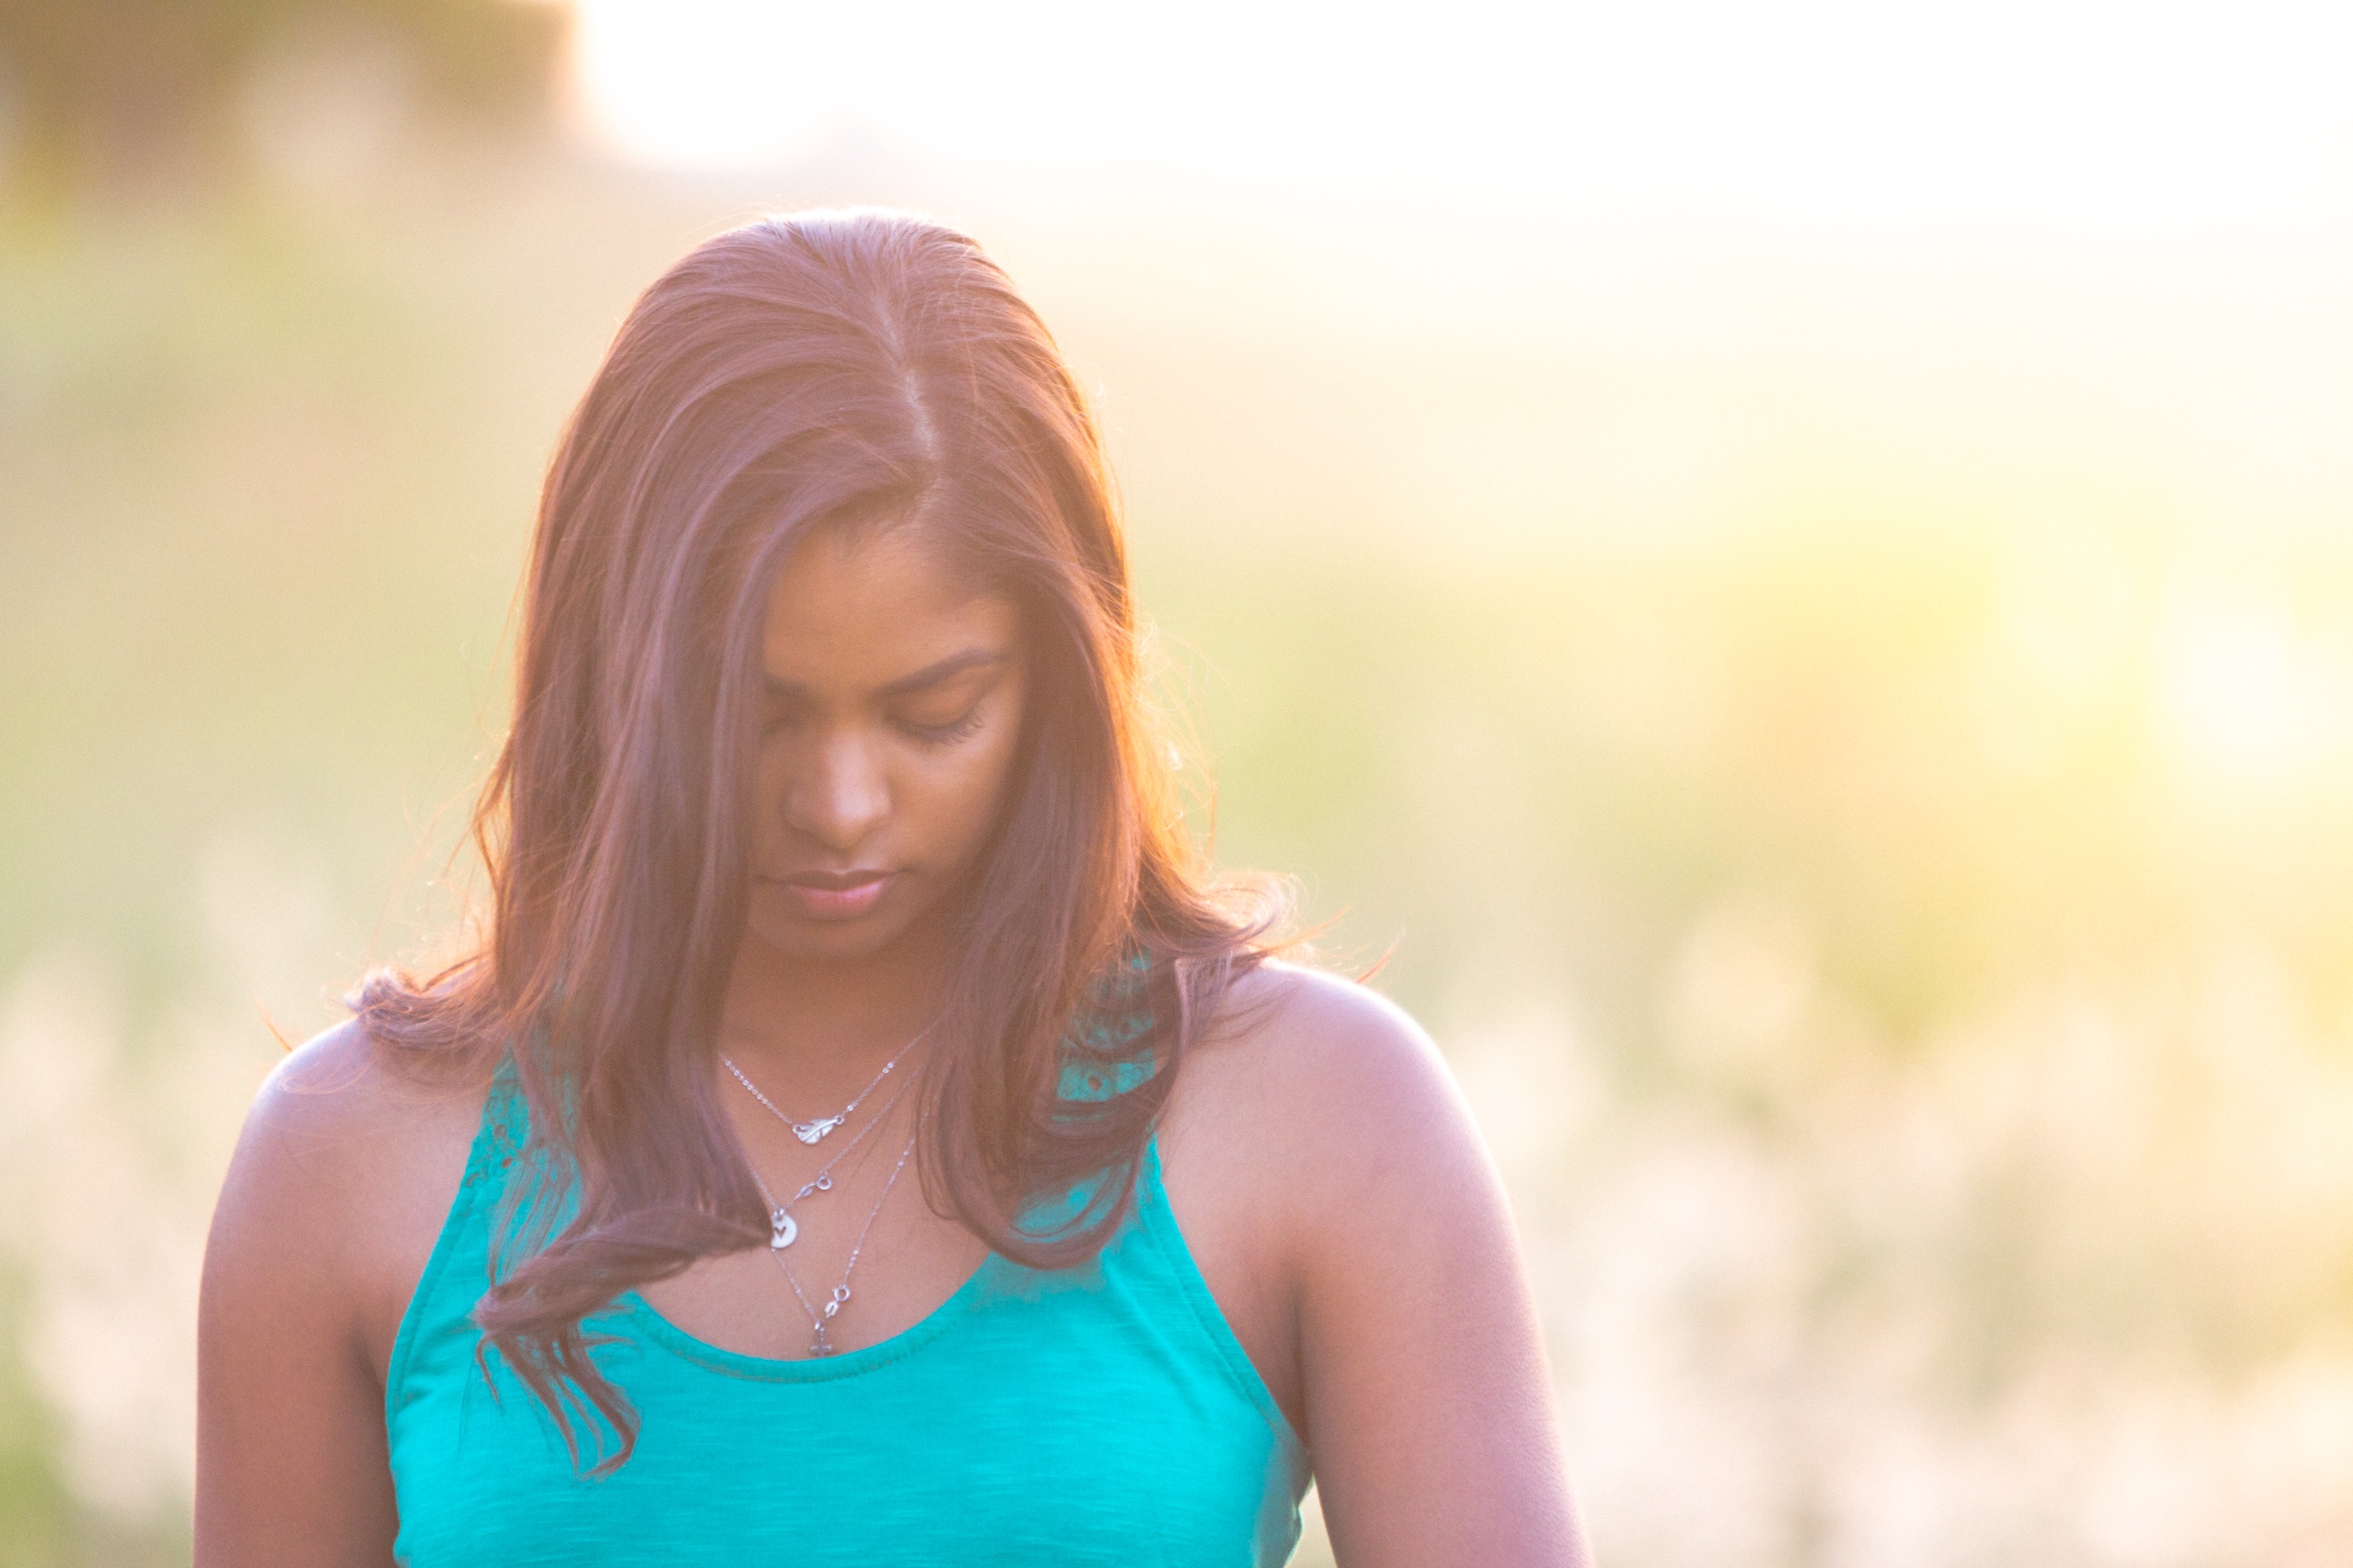
person, girl, woman, hair, photography, sunlight, portrait, model, lady, facial expression, hairstyle, smile, long hair, face, dress, eye, photograph, skin, beauty, blond, emotion, abdomen, photo shoot, brown hair, portrait photography